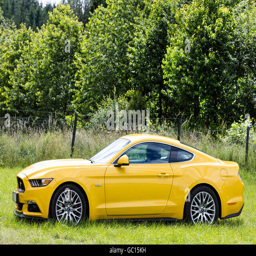
side view of a vintage car